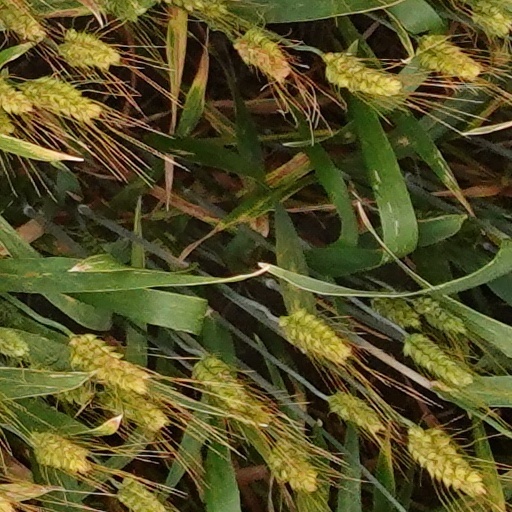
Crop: wheat